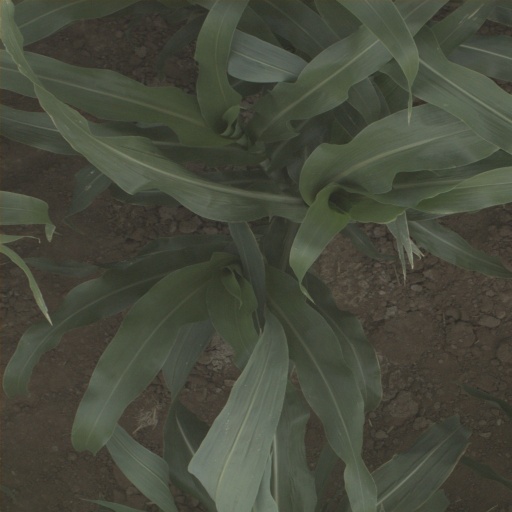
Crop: sorghum